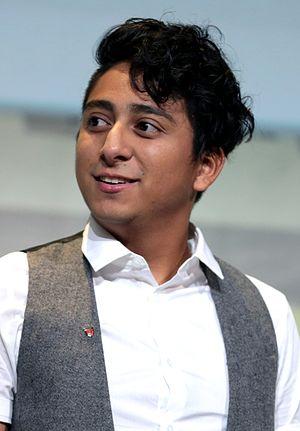
Spider-Man: Homecoming ou Spider-Man : Les Retrouvailles au Québec est un film de super-héros américain réalisé par Jon Watts, sorti en 2017.
Anthony Quiñonez, connu sous le nom de scène Tony Revolori, est un acteur américain.